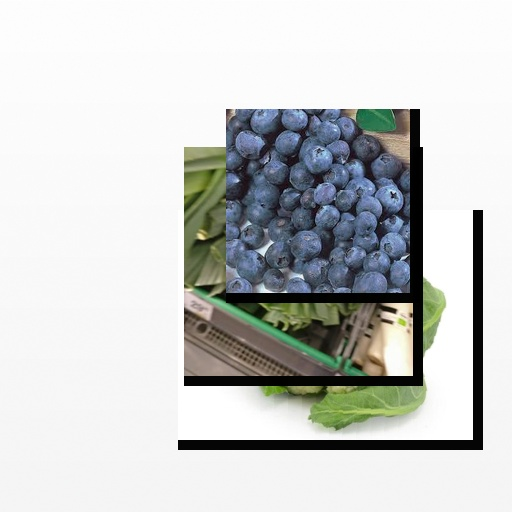
Food items: blueberry, cauliflower, leek